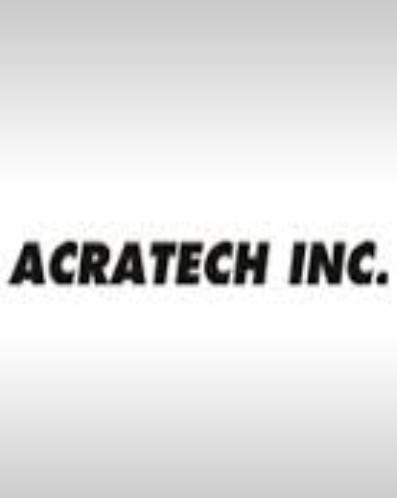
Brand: Acratech
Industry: Others